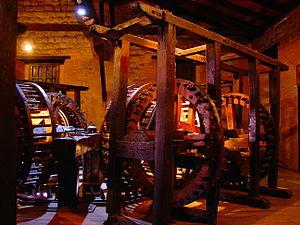
SVP, rendez cette description accessible à tous en la traduisant dans plusieurs langues.